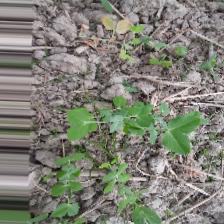
Label: Normal